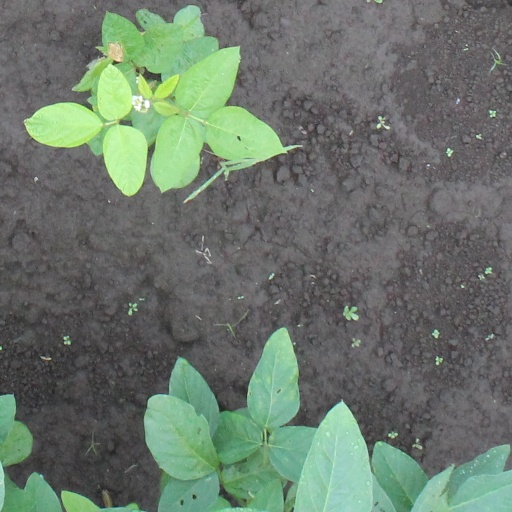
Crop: soybean